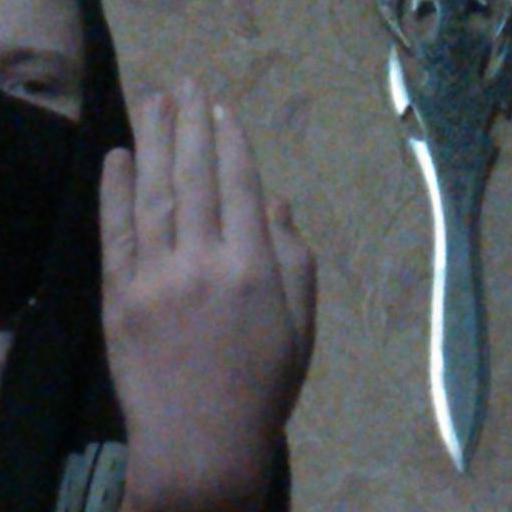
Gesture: stop_inverted